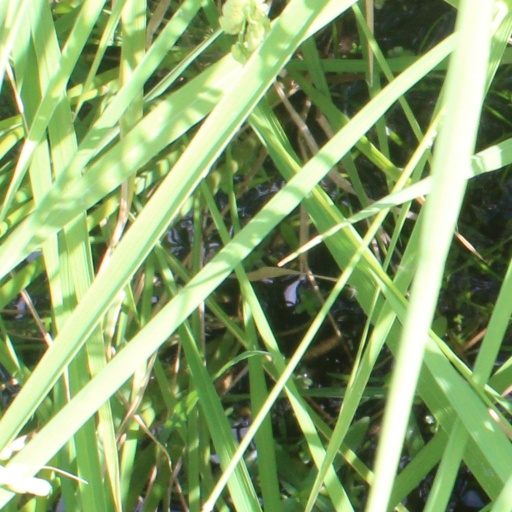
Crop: rice